American Church in Berlin

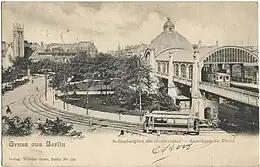
Nollendorfplatz with the gable and tower of the "American Church" (left) at the entering Motzstraße and the Nollendorfplatz overhead station, 1905

ACB's members come from more than seventeen Christian denominations and from more than thirty different nations. The congregation is loosely affiliated with the Evangelical Lutheran Church in America, from which the congregation receives clergy support.